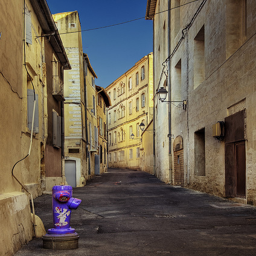
A purple fire hydrant is sitting in the quiet area.
Old stone and window lined buildings line a city street.
The alleys by the buildings are very narrow.
A purple fire hydrant located outside several very big buildings
A purple fire hydrant in an empty alleyway.